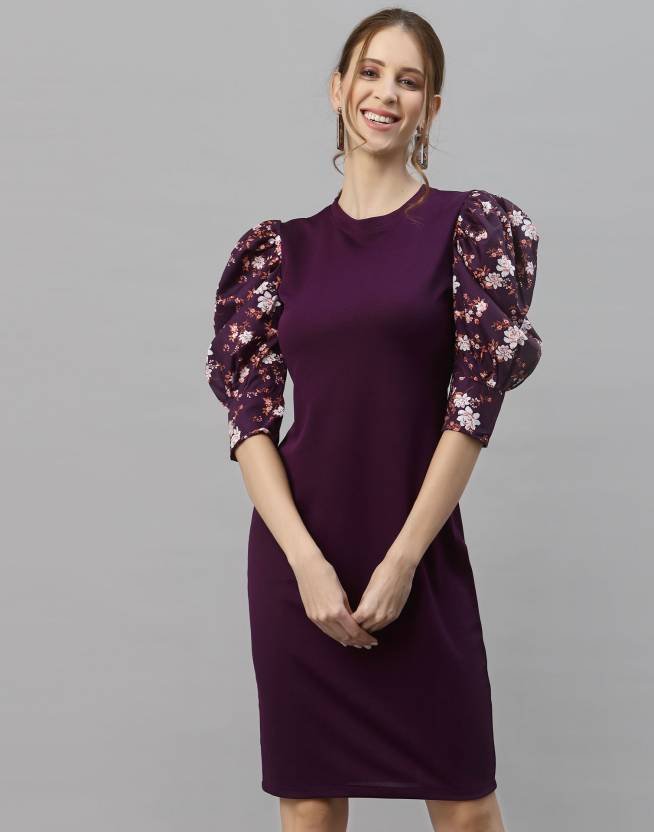
Product: Women Bodycon Purple Dress
Price: ₹359
Colors: Purple
Pattern: Floral Print, Self Design
Description: Explore a wide collection of dresses with selvia dresses and fill up your wardrobe with the trendiest costumes because A woman's wardrobe reflects her fashion sense and style .Explore shopping in selvia Dresse of western wear for party, casual, and formal purposes. A Purple Bodycon Dress, has a High Neck, Puff Sleeves, Mini/Short length Dress is Perfect Attire for your every occasion outfit
Other details: Dress Length : Outer Length: 38.5Inch, Sleeve length: 16Inch